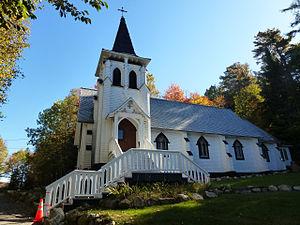
Cet article recense les lieux patrimoniaux de la Capitale-Nationale inscrits au répertoire des lieux patrimoniaux du Canada, qu'ils soient de niveau provincial, fédéral ou municipal.
Fossambault-sur-le-Lac est une ville du Québec, située dans la municipalité régionale de comté de La Jacques-Cartier, dans la région administrative de la Capitale-Nationale.